Calm Yourself

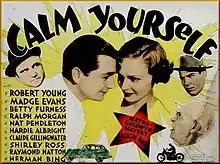
Film poster

Calm Yourself is a 1935 American comedy film directed by George B. Seitz and written by Arthur Kober. The film stars Robert Young, Madge Evans, Betty Furness, Ralph Morgan, Nat Pendleton and Hardie Albright. The film was released on June 28, 1935, by Metro-Goldwyn-Mayer.